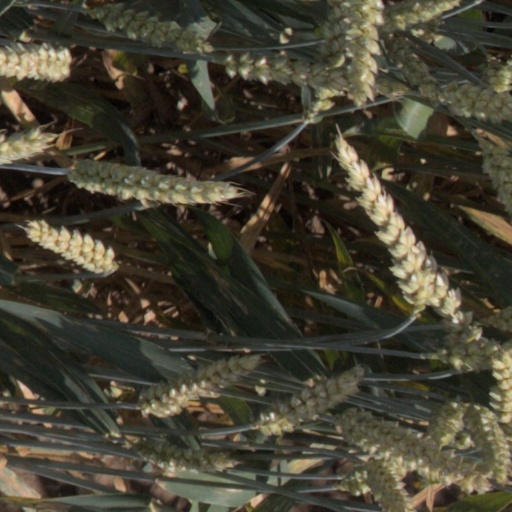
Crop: wheat